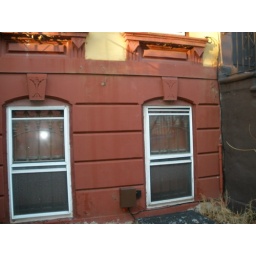
"garden floor" windows from outside in front of house